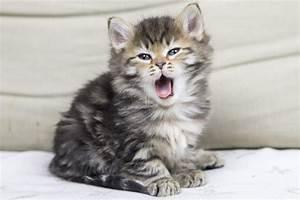
cat